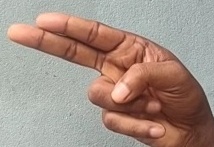
ASL sign: H